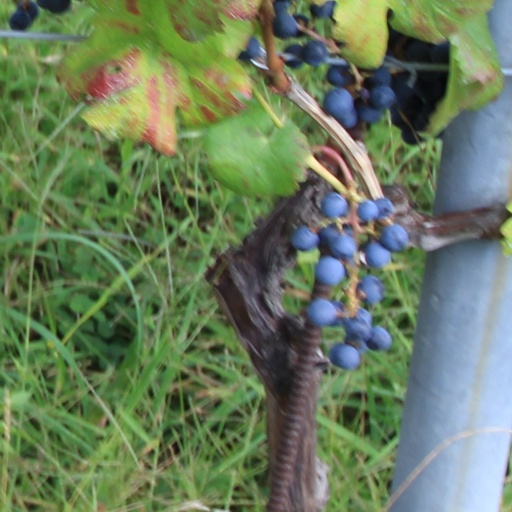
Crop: grape